Daniëlle van de Donk

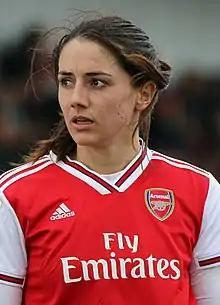
Van de Donk in 2020

Daniëlle van de Donk-Carpenter (born 5 August 1991) is a Dutch professional footballer who plays as a midfielder for Women's Super League club London City Lionesses and the Netherlands national team. She helped her national team to win the UEFA Euro 2017 and finish second at the 2019 FIFA World Cup.